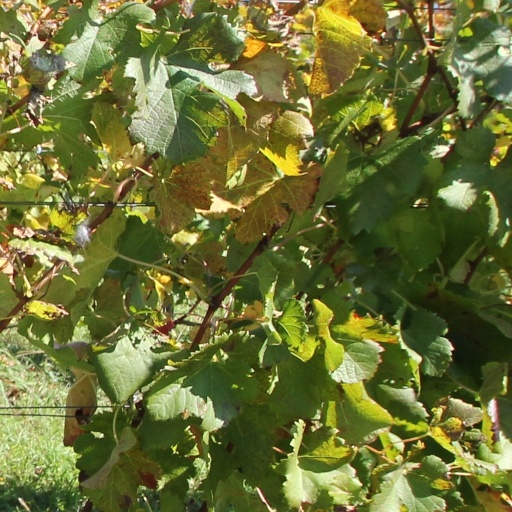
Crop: grape